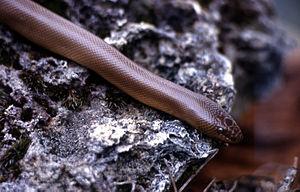
Charina bottae est une espèce de serpents de la famille des Boidae. Son nom vernaculaire français est Boa caoutchouc.